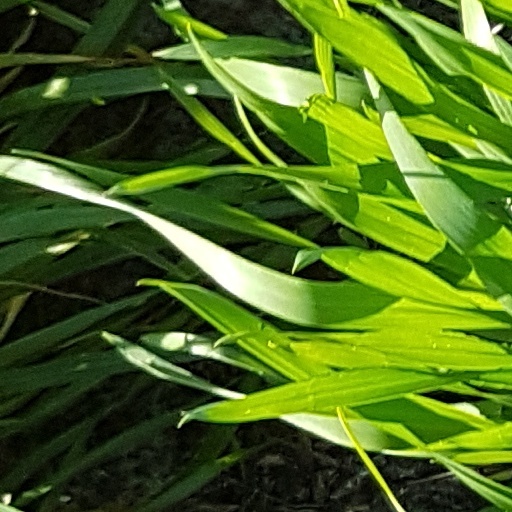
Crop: wheat